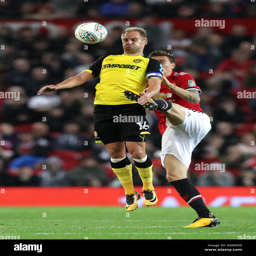
football player and battle for the ball during organism